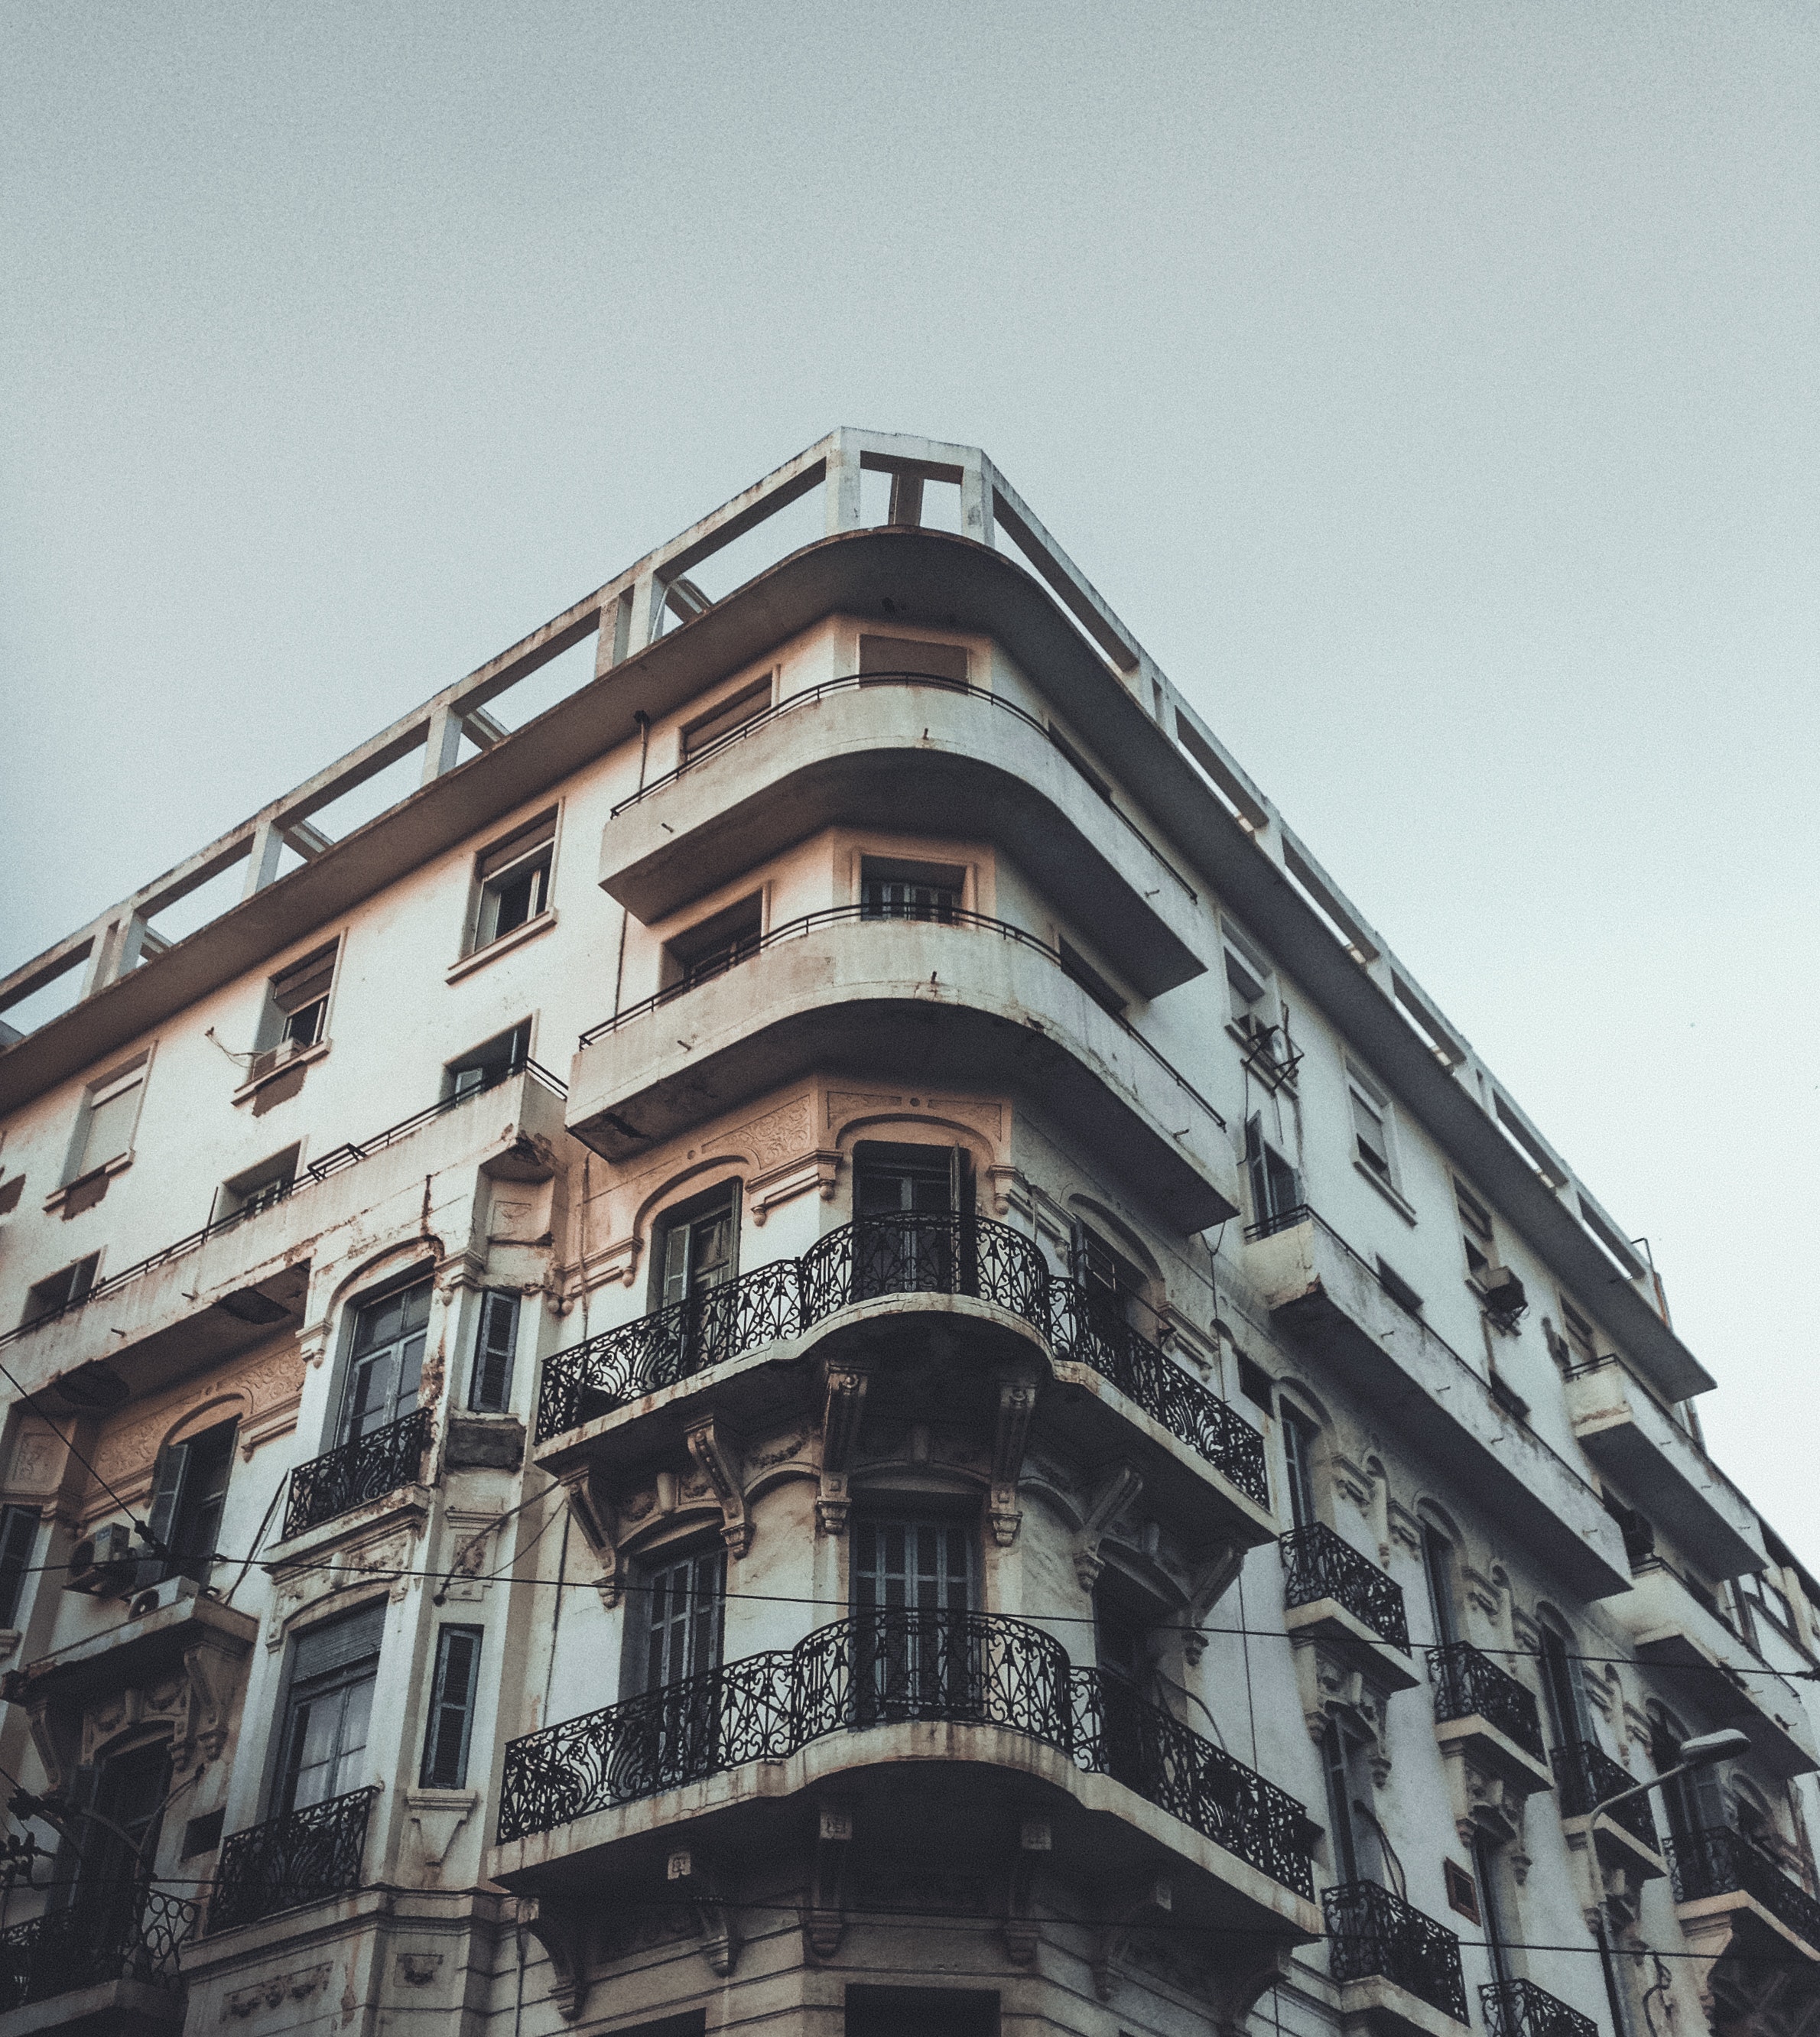
architecture, building, urban area, residential area, apartment, metropolis, neighbourhood, human settlement, facade, condominium, town, city, sky, house, wall, mixed use, metropolitan area, iron, real estate, home, Material property, urban design, black and white, tower block, balcony, monochrome, window, street, metal, brutalist architecture, downtown, commercial building, suburb, winter